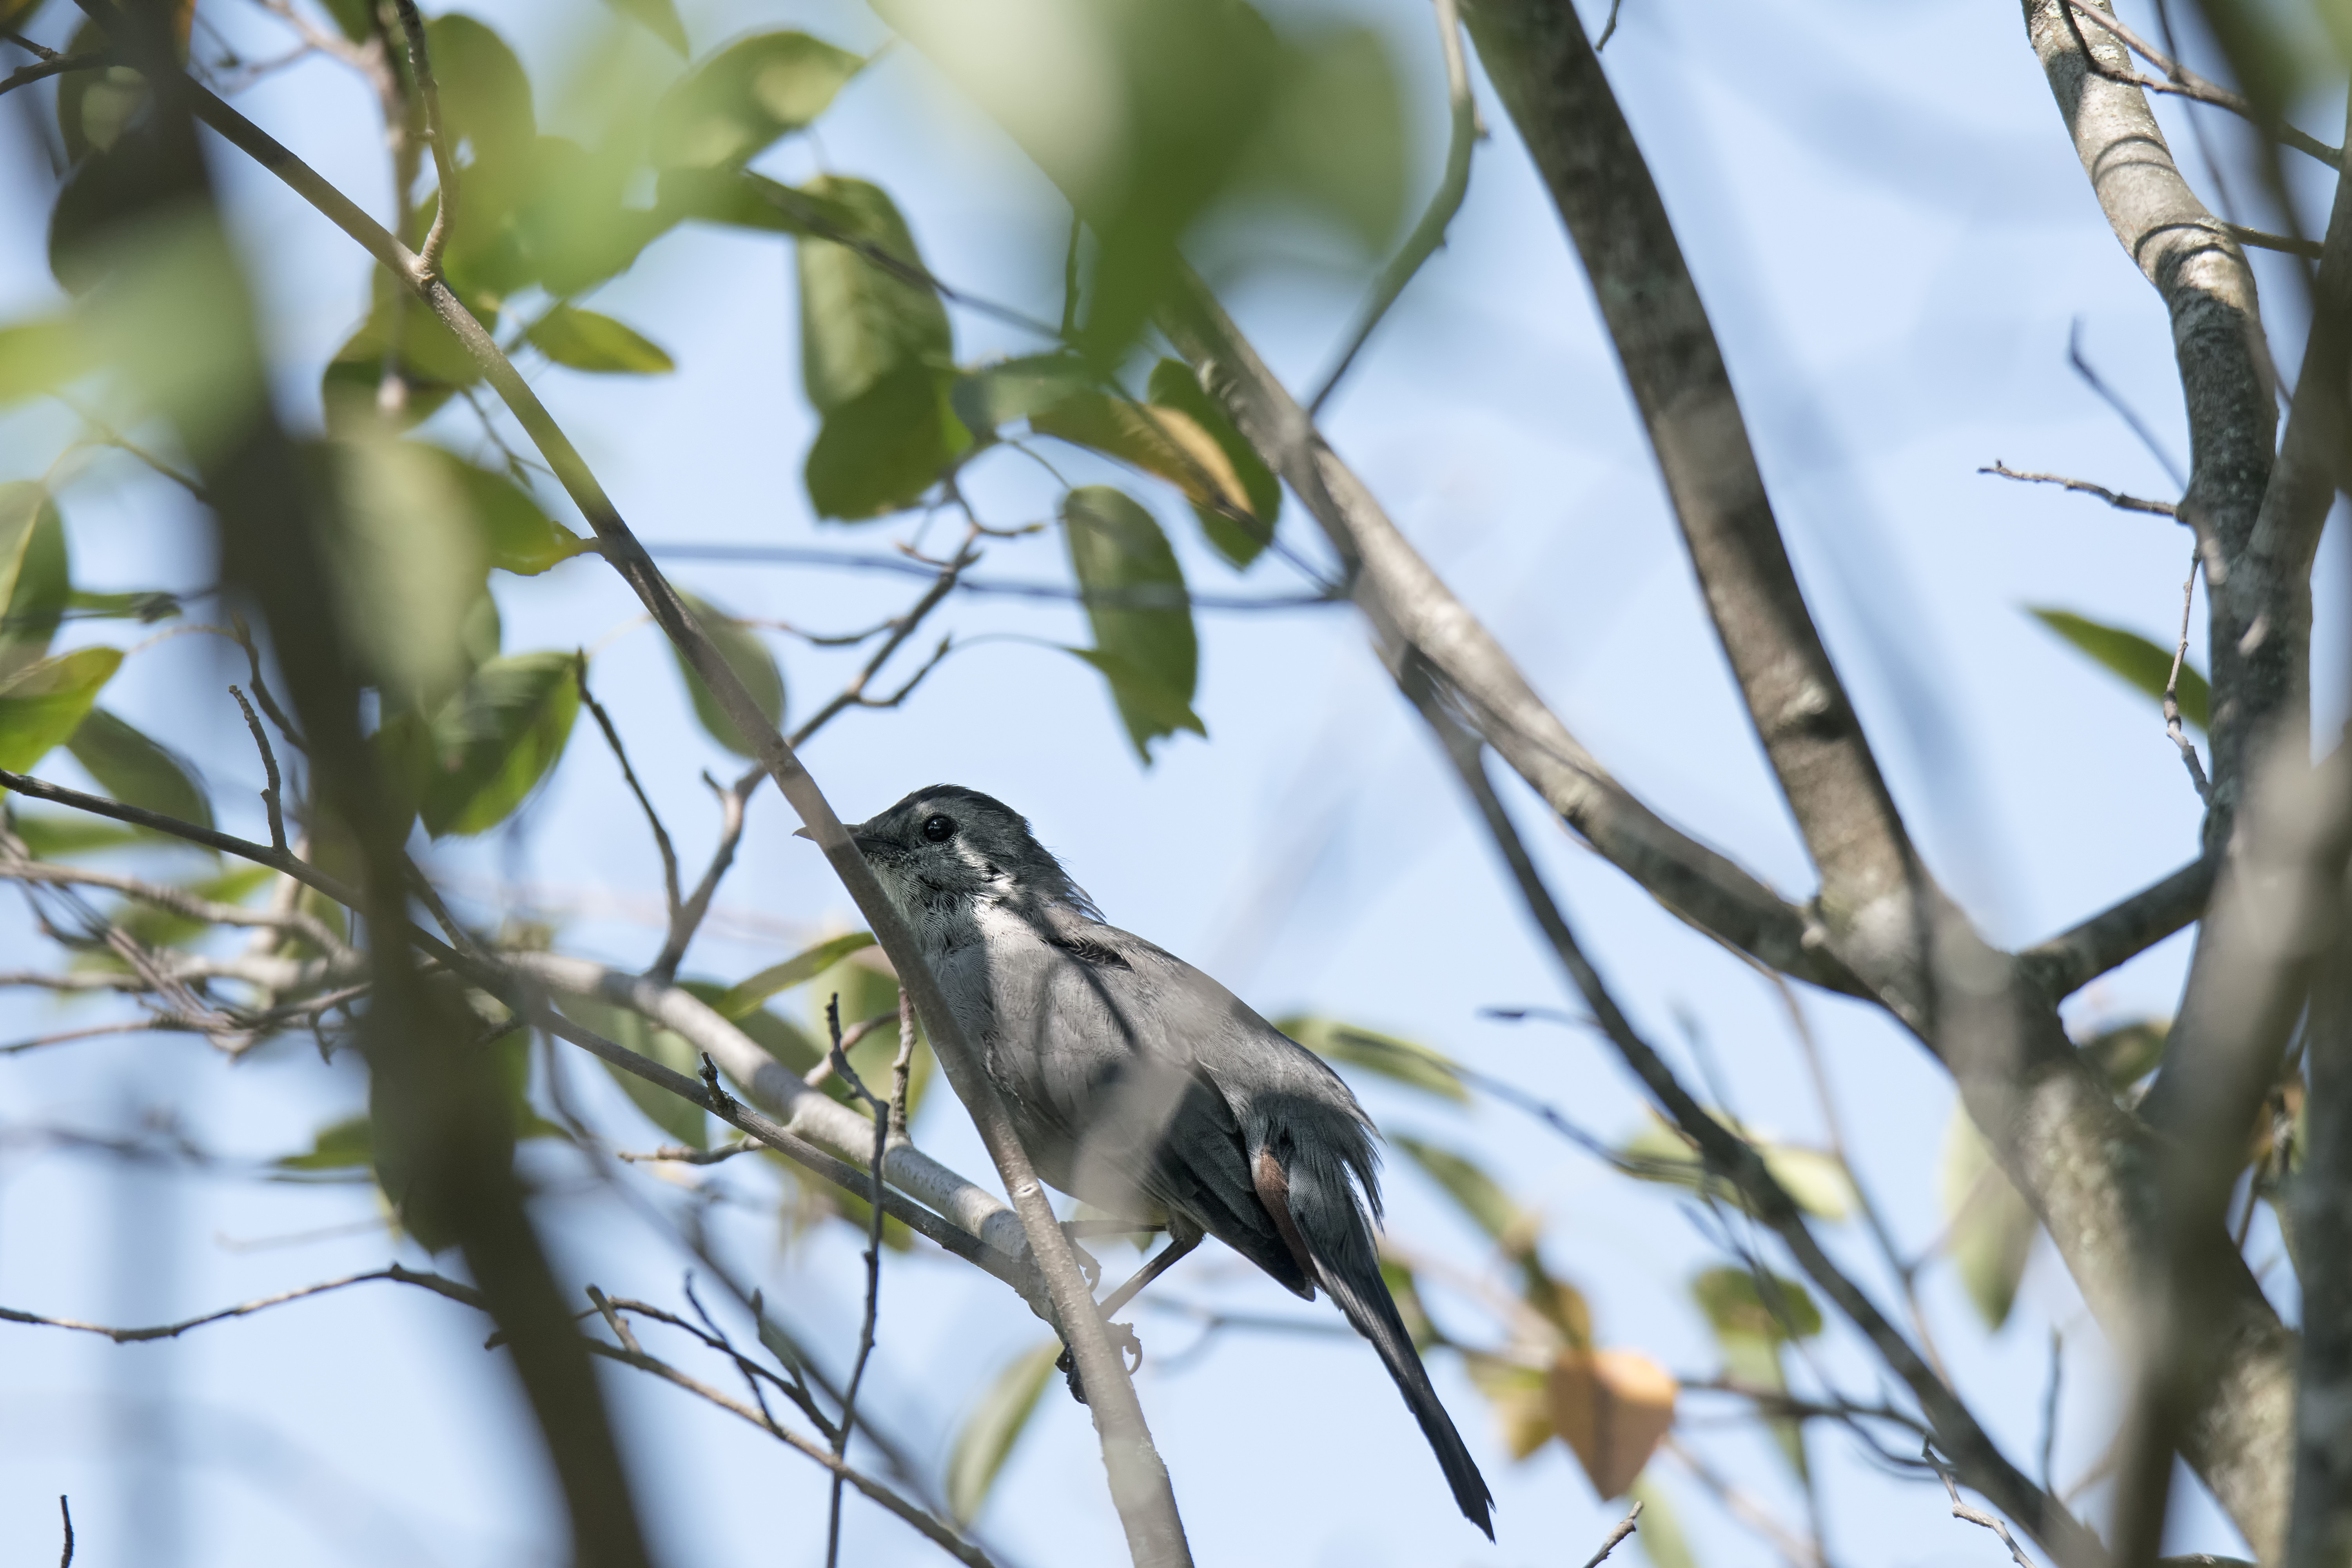
nature, branch, bird, wildlife, gray, fauna, canada, vertebrate, chat, quebec, sherbrooke, oiseau, moqueur, catbird, perching bird